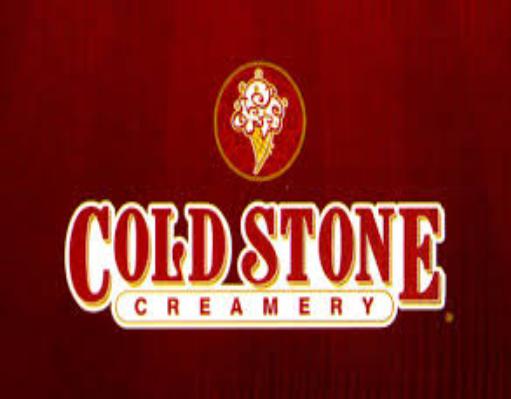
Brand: Cold Stone Creamery
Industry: Food